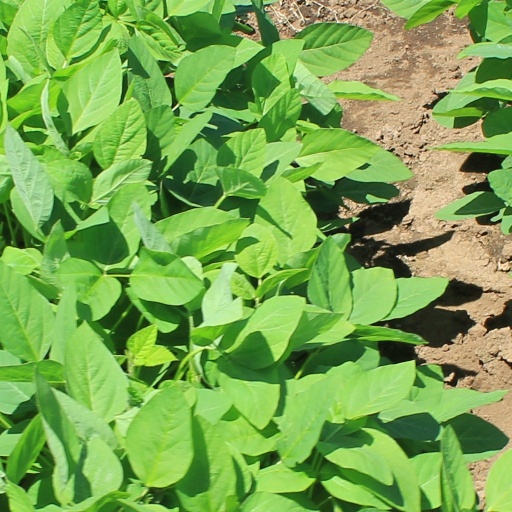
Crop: soybean